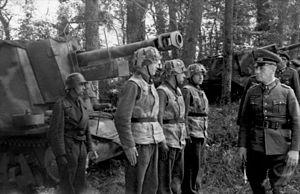
Sword Beach est le nom donné à l'une des cinq plages du débarquement allié en Normandie le 6 juin 1944 lors de la Seconde Guerre mondiale. Cette plage est attribuée à la Seconde armée britannique. C'est la seule des cinq plages du débarquement où débarquent des commandos français.
La 21ᵉ Panzerdivision était une division blindée de la Wehrmacht durant la Seconde Guerre mondiale. Elle a été formée au début de l'année 1941, comme 5ᵉ division légère, parfois aussi appelée division légère Afrika. En août 1941, elle prend son nom définitif. Elle est ensuite reconstituée plusieurs fois par la suite après avoir été précédemment anéantie.